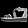
Label: Sandal